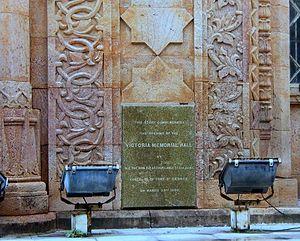
Le Fort Saint-George est le nom de la première forteresse de l'Inde anglaise, construite en 1639 dans la ville côtière de Madras, dont le nom contemporain est Chennai. La construction du Fort en bord de mer, donnant une forte impulsion à des activités commerciales grâce à la présence du port, supplanta le comptoir portugais de São Tomé de Meliapore un peu plus au sud. La ville, assimilant progressivement Mylapore, s'est construite autour du fort.